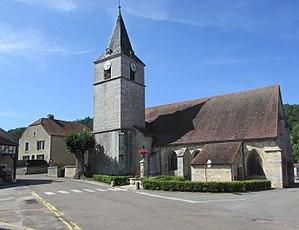
L'église
Poulangy est une commune française située dans le département de la Haute-Marne, en région Grand Est.